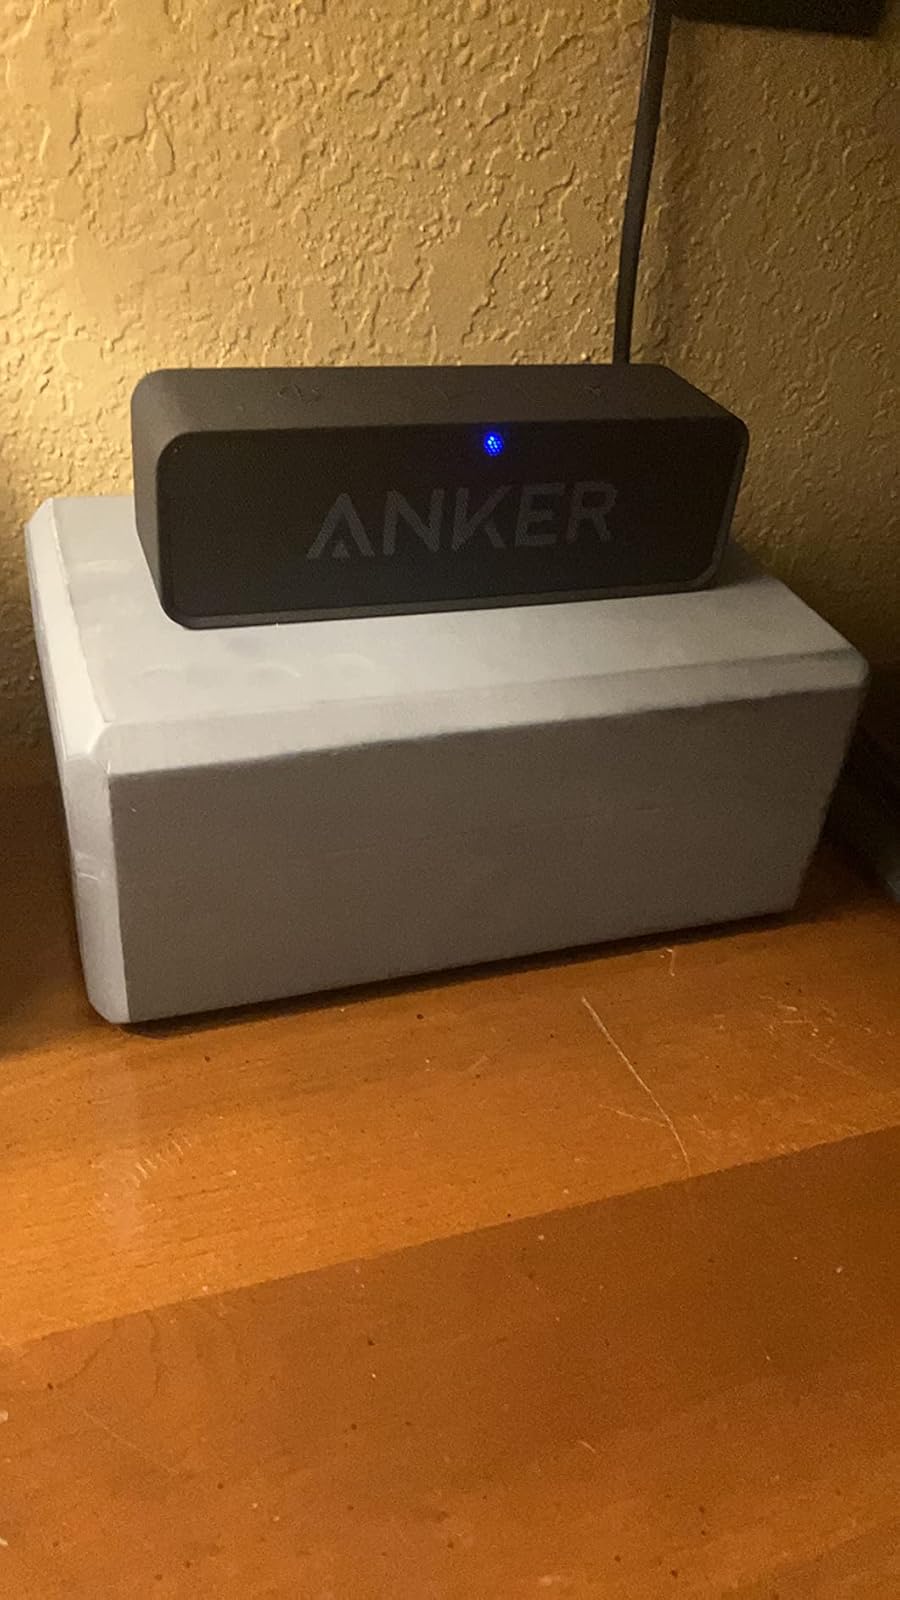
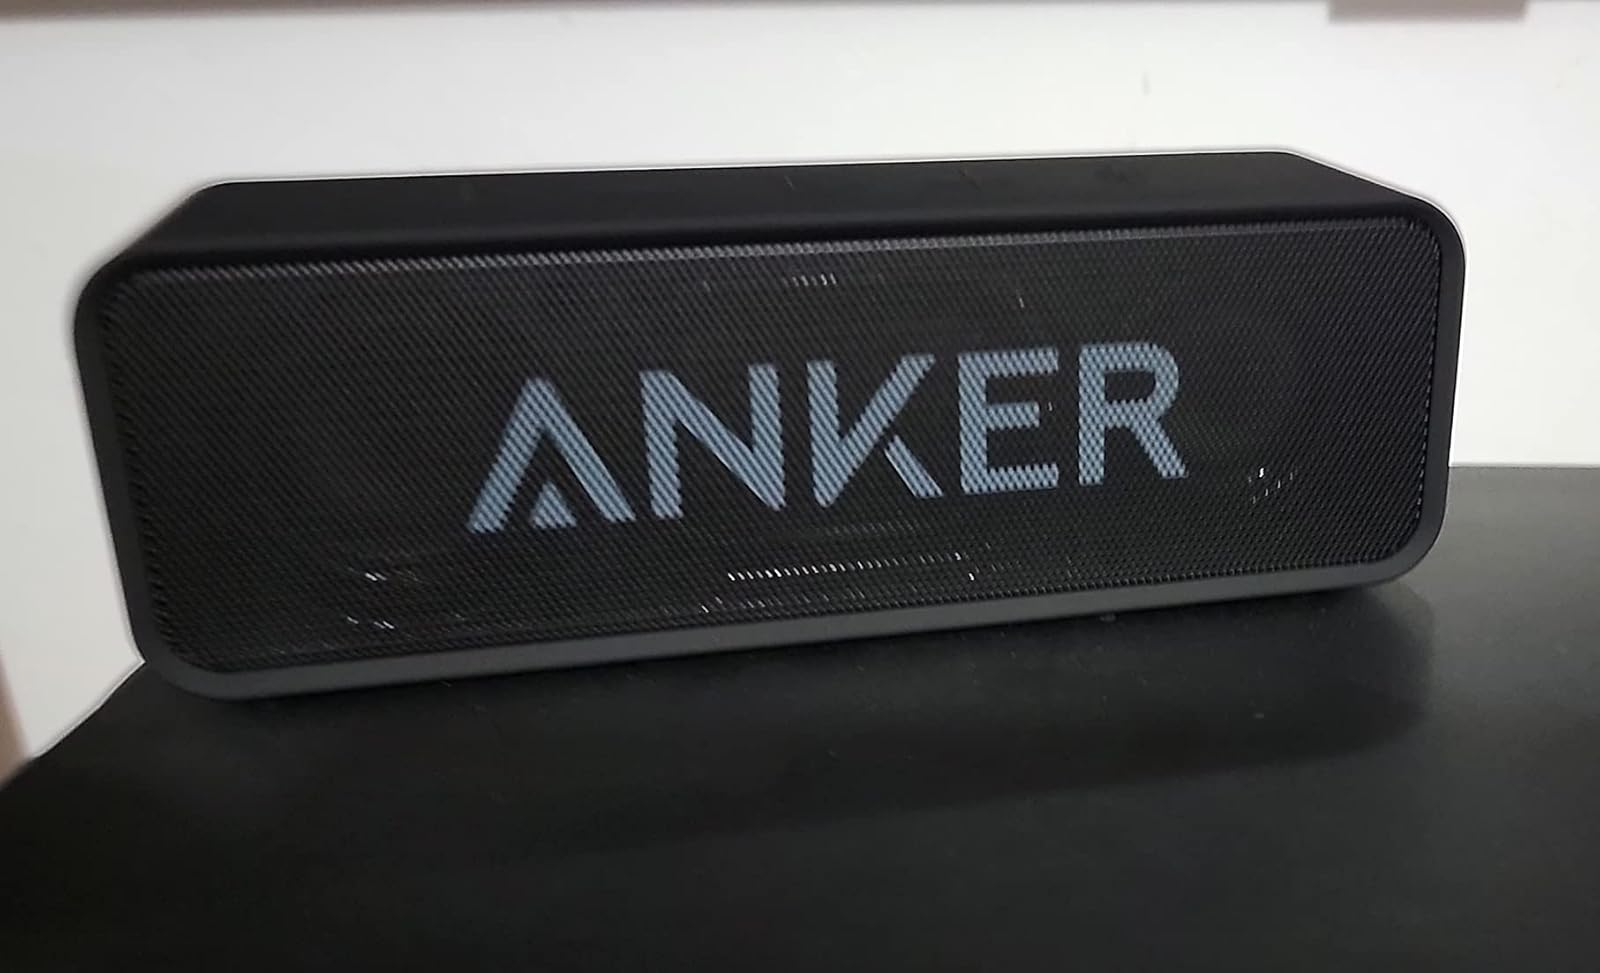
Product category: speaker
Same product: yes